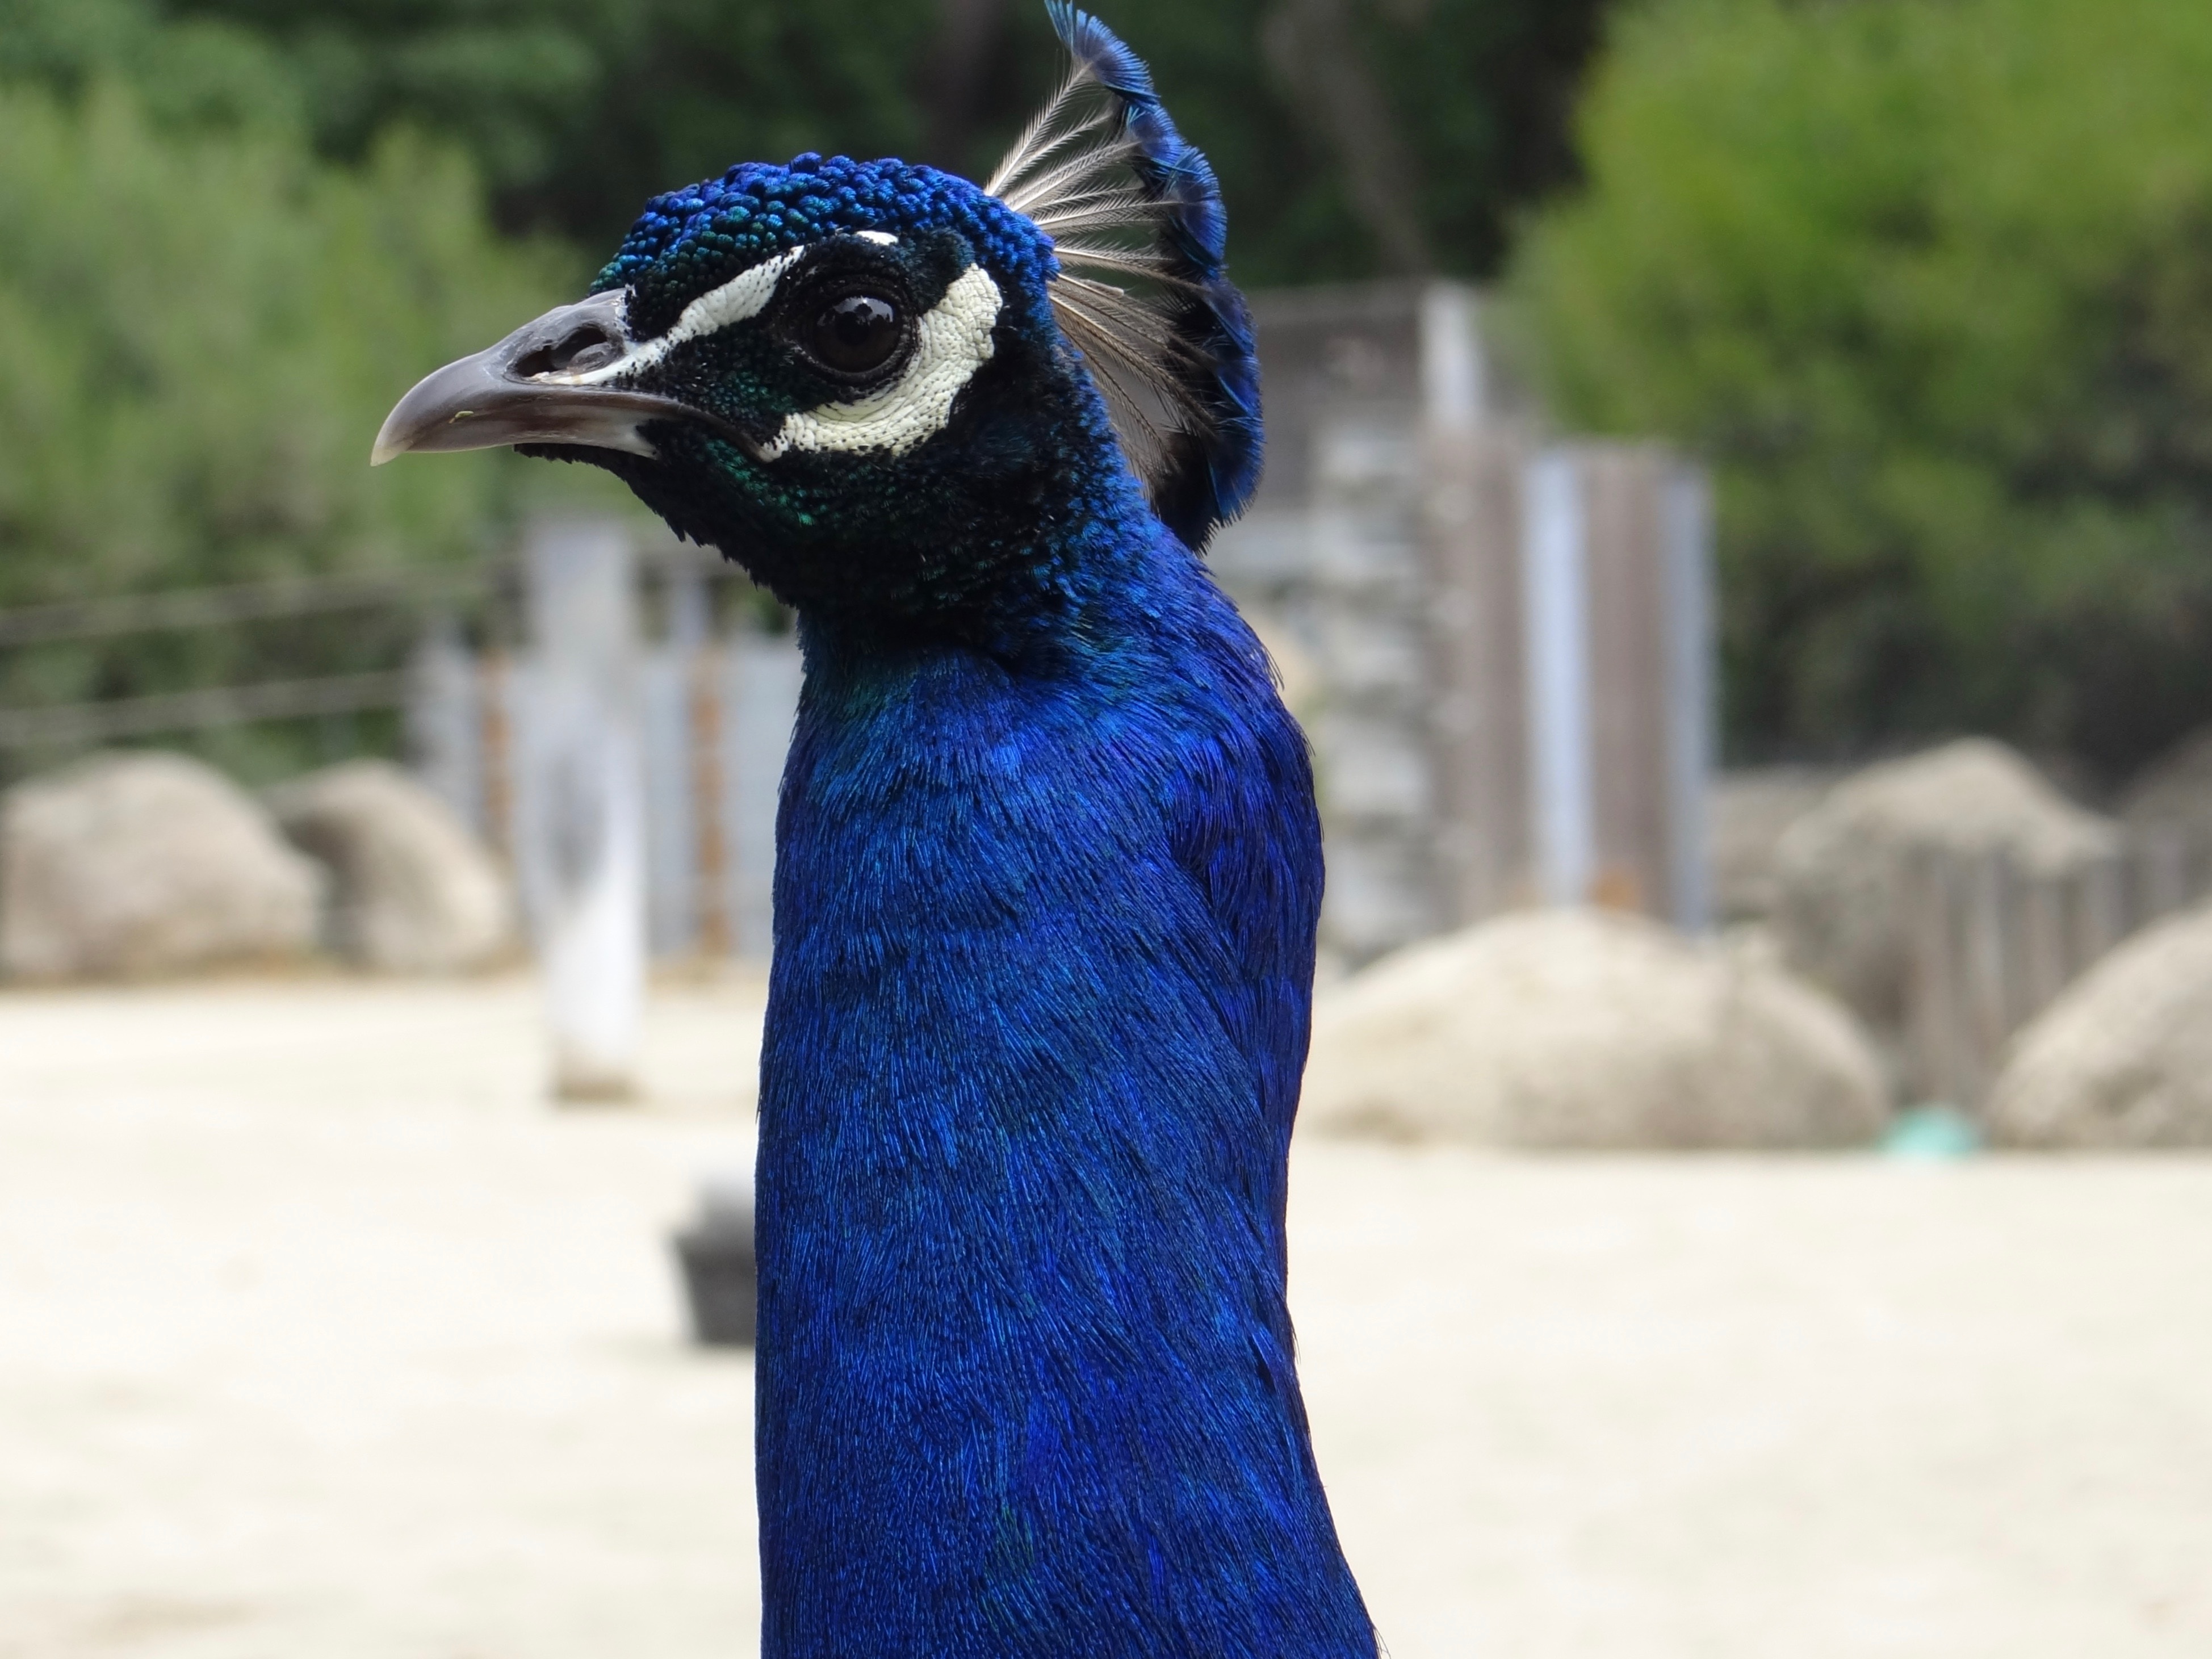
bird, animal, wildlife, beak, blue, colorful, fauna, penguin, peacock, feathers, vertebrate, peafowl, ave, flightless bird, perching bird